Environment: real
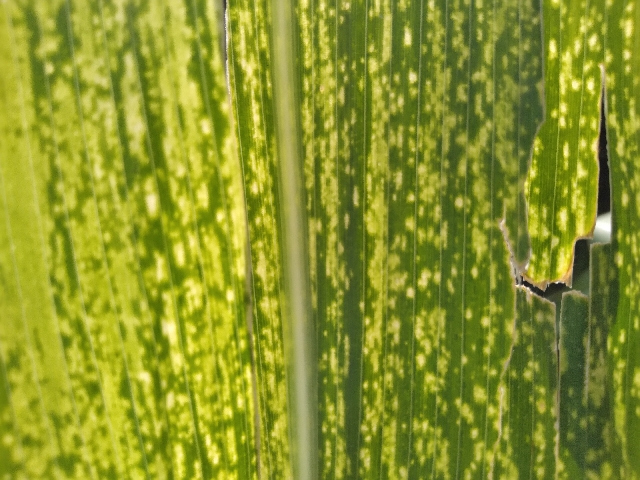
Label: lethal_necrosis